El Bagawat

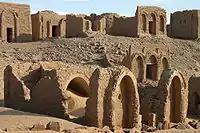
The El Bagawat Christian cemetery at Kharga Oasis

El Bagawat, is an ancient Christian cemetery, and one of the oldest in the world, which functioned at the Kharga Oasis in southern-central Egypt from the 3rd to the 7th century AD. It is one of the earliest and best preserved Christian cemeteries from the ancient world.